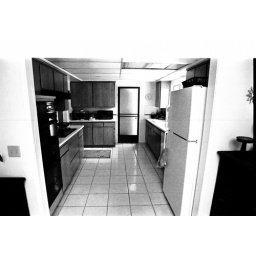
35mm Color negative Fuji superia x-tra 400 expired 2005. Developed in d-76 black and white developer for 20 minutes.